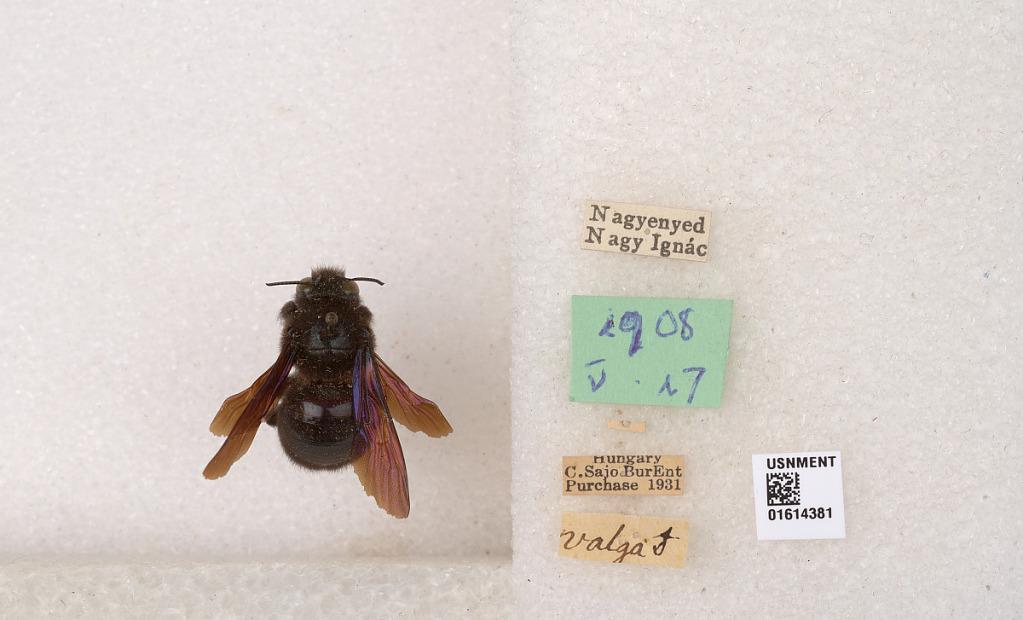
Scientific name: Xylocopa (Xylocopa) valga Gerstäcker
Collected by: N. Ignac
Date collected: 1908-1-1
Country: Romania
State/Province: Alba
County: Aiud
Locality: Nagyenyed